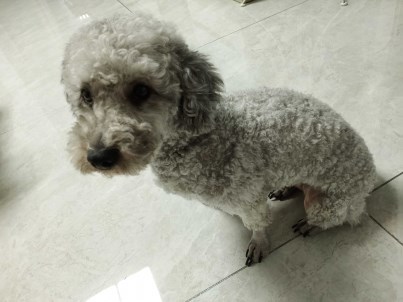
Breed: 7449-n000128-teddy